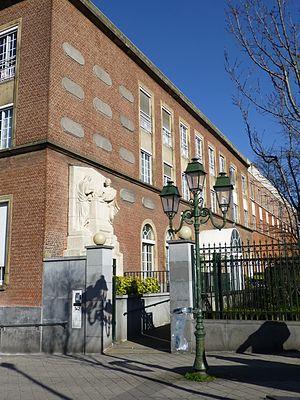
Ancienne Maison des aveugles, société philanthropique fondée en 1828 à Bruxelles, près de la Porte de Hal, maintenant résidence.
La Société royale de Philanthropie à Bruxelles est une des plus anciennes sociétés de bienfaisance non-confessionnelles de Belgique. Elle fut fondée en octobre 1828 sous l'impulsion de bruxellois de diverses opinions, appartenant à la bourgeoisie, à la noblesse ou aux Lignages de Bruxelles. Elle s'inspire de la Société philanthropique de Paris, fondée en 1780 sous le patronage de Louis XVI, dont elle reprit le nom dès 1829.